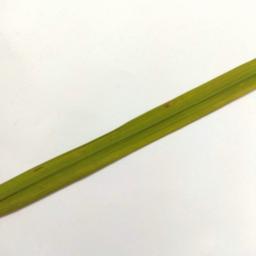
Label: Rice___Brown_Spot